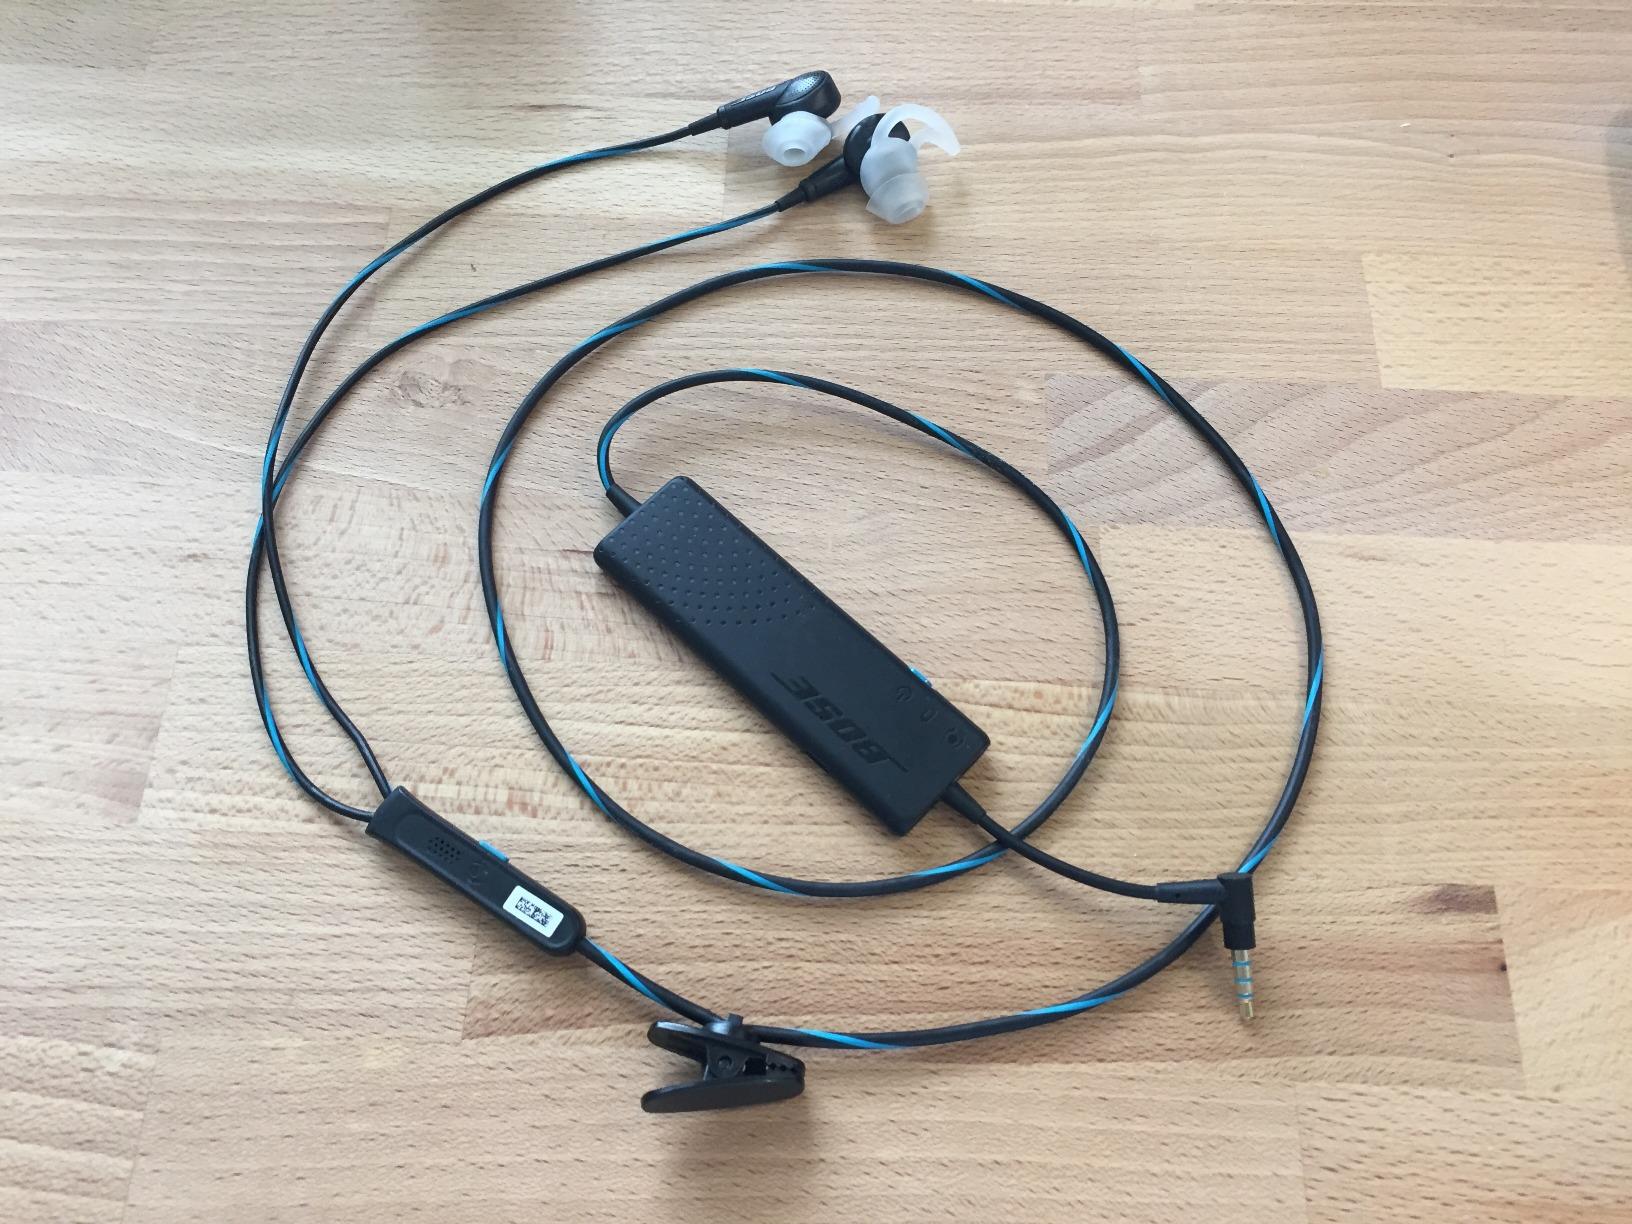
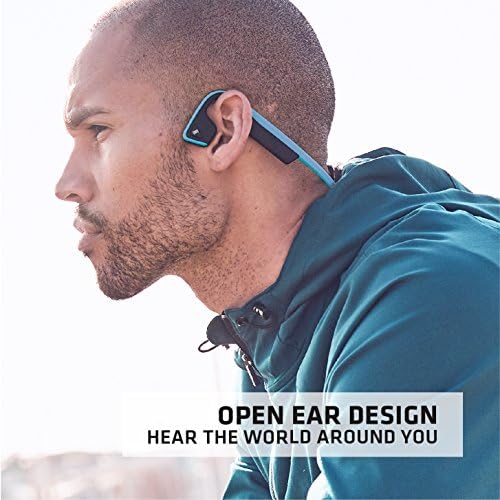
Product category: headphones
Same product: no